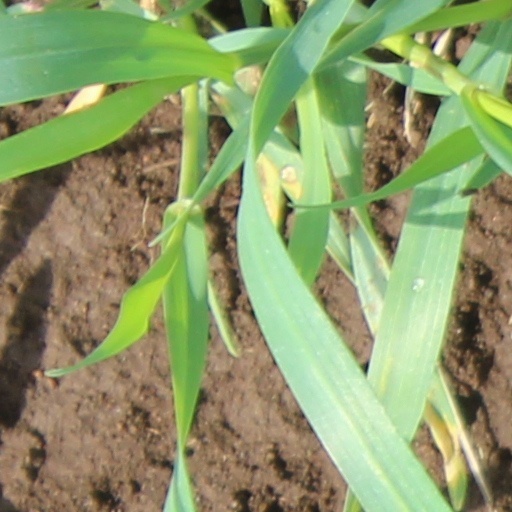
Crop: wheat